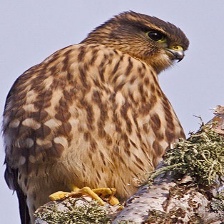
Species: MERLIN
Scientific name: FALCO COLUMBARIUS